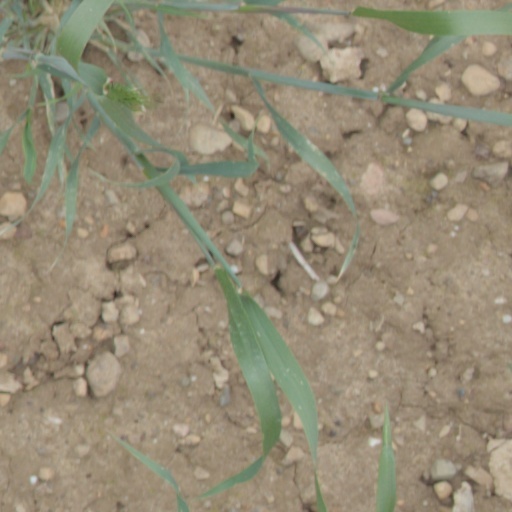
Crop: wheat